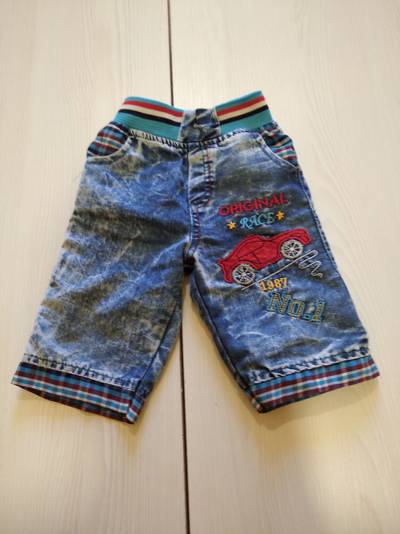
Waste category: clothes